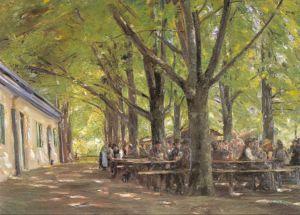
Un Biergarten [ˈbiːɐ̯ˌɡaʁtn̩] est constitué d'un jardin ou de la terrasse d'un restaurant où, à l'origine, les consommateurs pouvaient s'asseoir et consommer leurs propres denrées à condition de commander les boissons, c'est-à-dire de la bière.